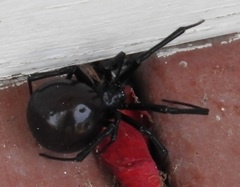
Species: Lactrodectus_hesperus